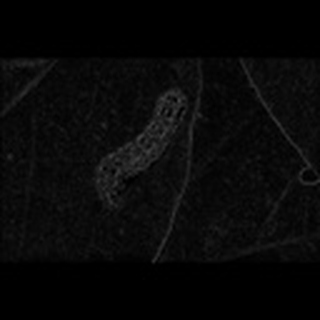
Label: cotton_army_worm